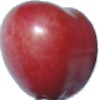
Label: Cherry 2